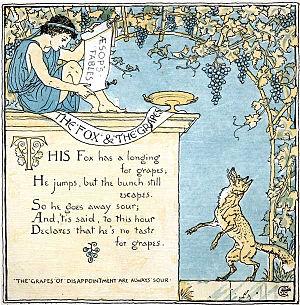
Le renard et les raisins
La culture de la vigne en hautain est une méthode culturale connue depuis l'Antiquité. Cette façon de faire fut particulièrement utilisée par les Grecs, les Scythes et les Romains.
Le Renard et les Raisins est la onzième fable du livre III de Jean de La Fontaine situé dans le premier recueil des Fables de La Fontaine, édité pour la première fois en 1668. Cette histoire s'inspire d'un texte en grec d'Ésope, repris en latin par Phèdre puis repris à la Renaissance par l'humaniste Faërne.